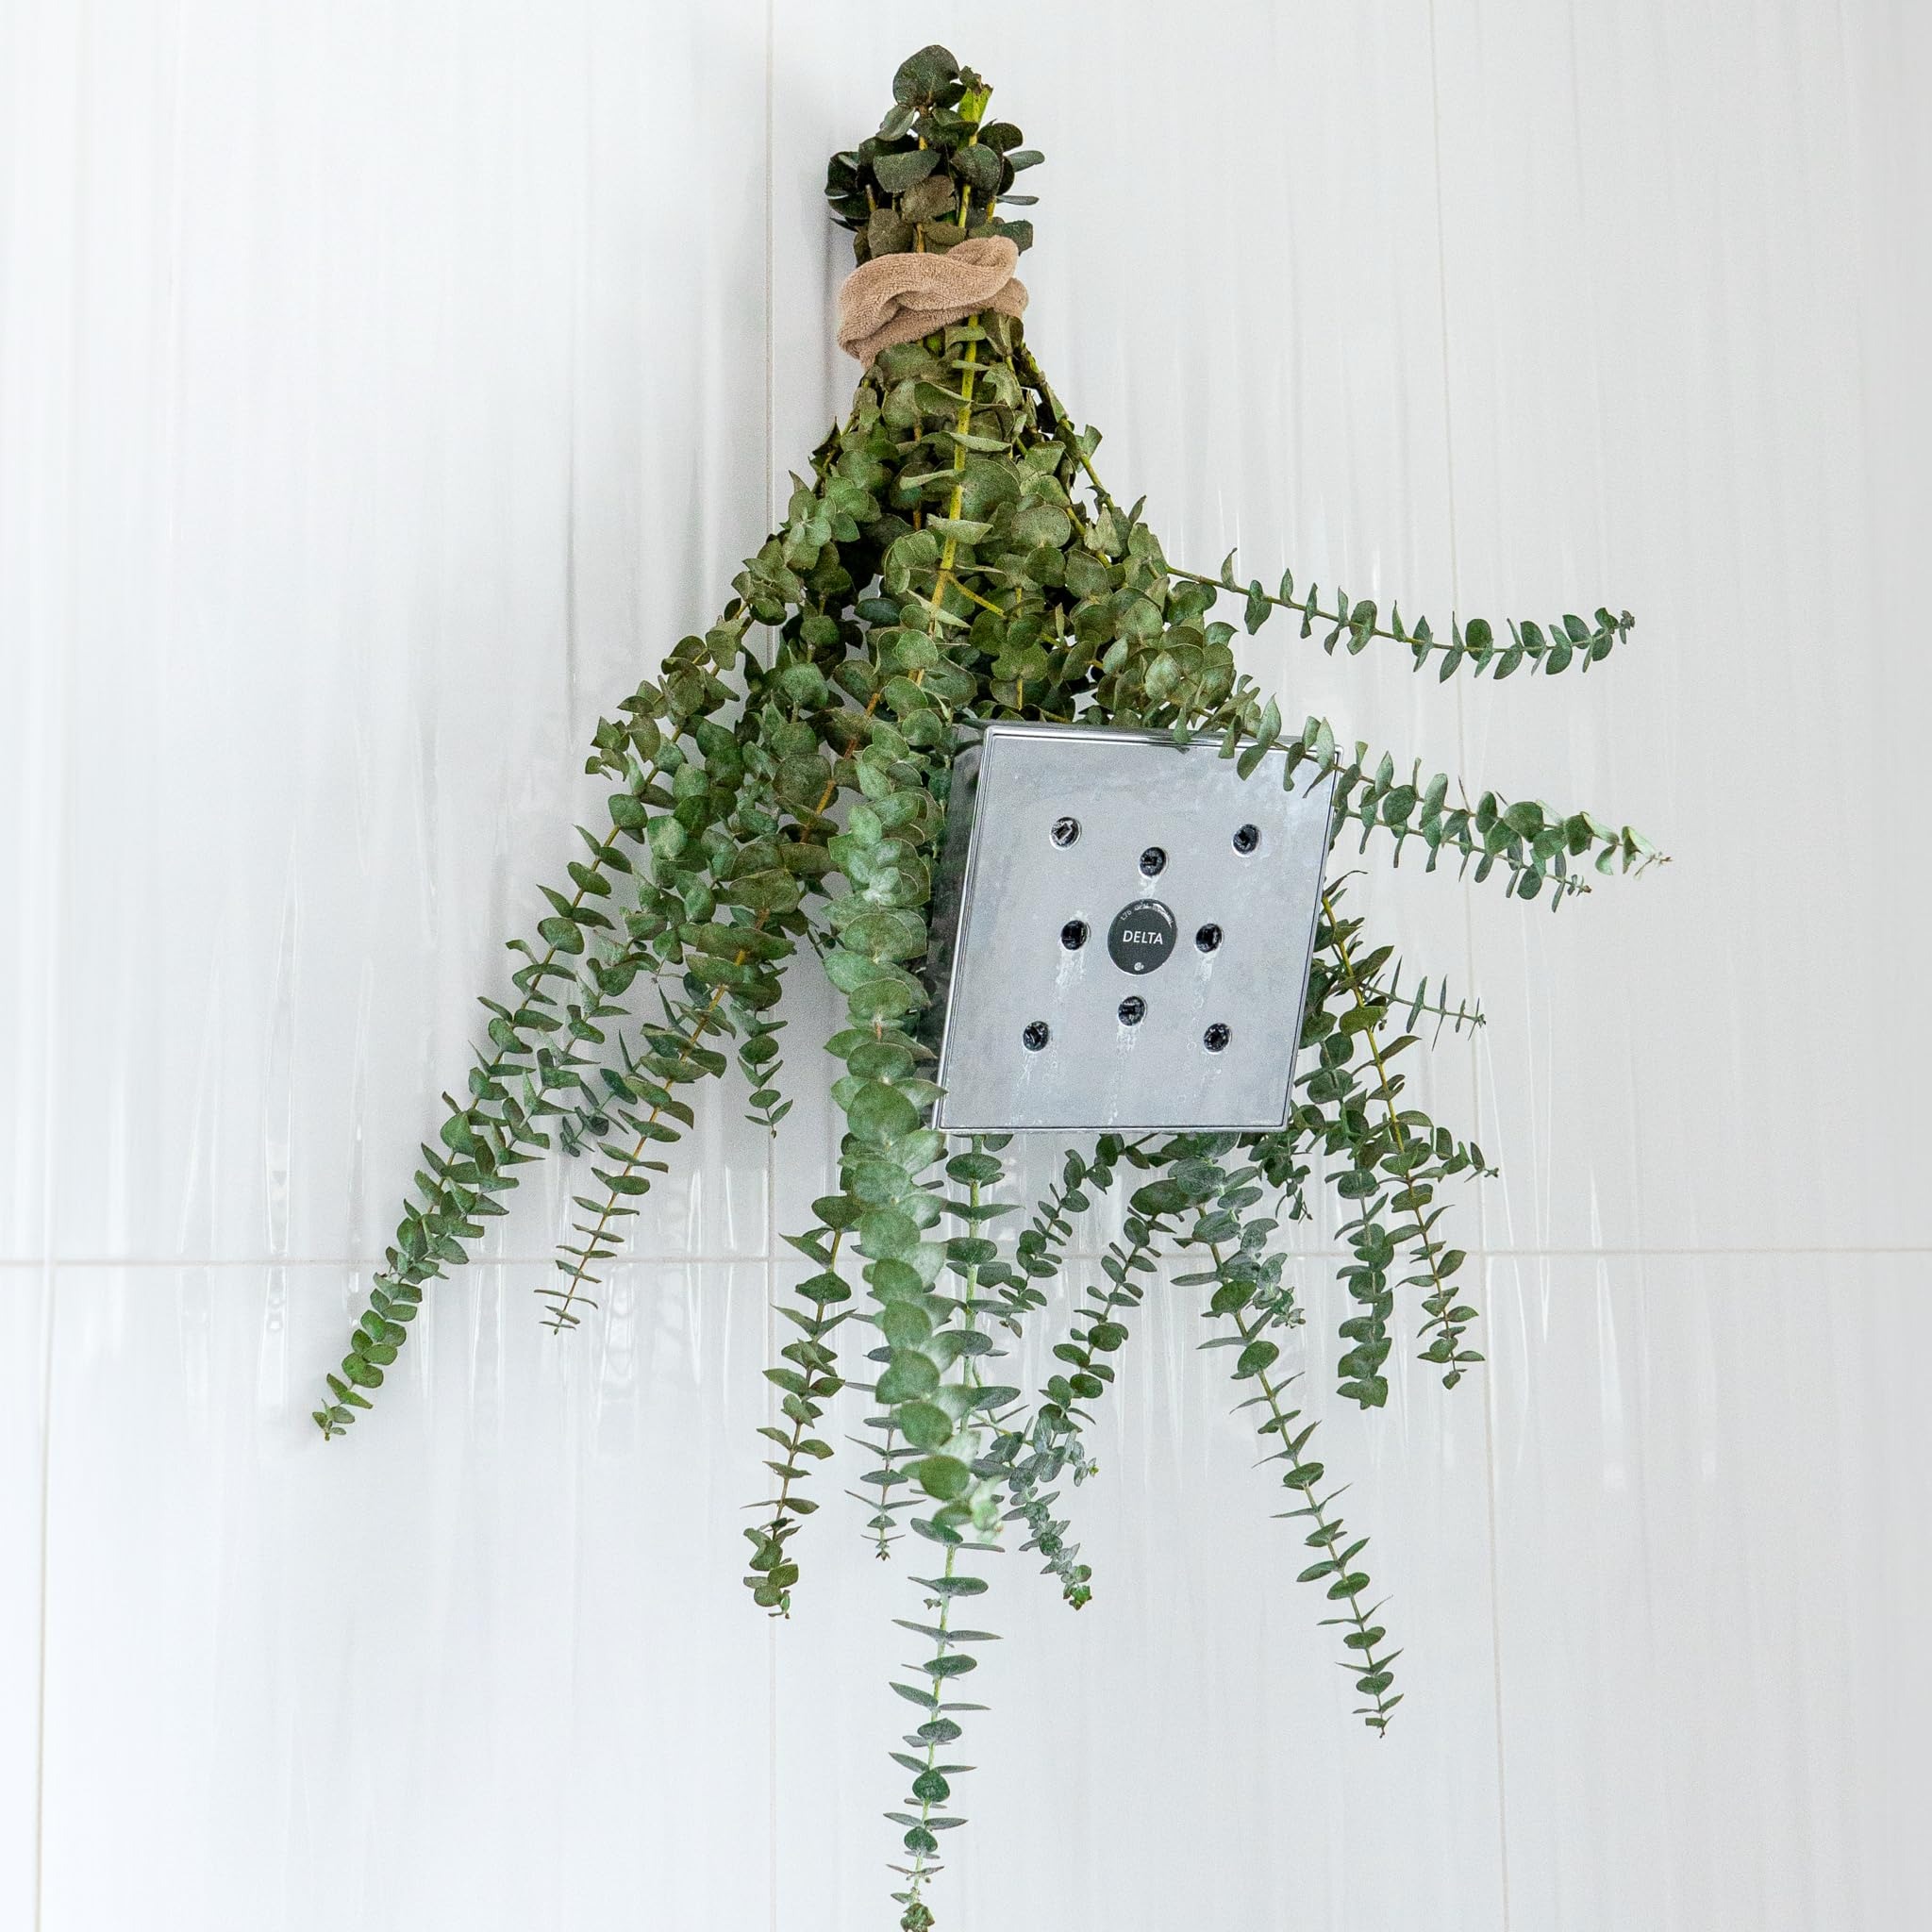
Item Name: Fresh Eucalyptus Shower Bouquet From Our San Diego USA Farm [No Preservatives] Live Plant [Hanging Ribbon Included] Large Stems & Leaves 100% Natural Aromatic Greens Branches Bundle Bath Wedding
Bullet Point 1: CALIFORNIA FRESH🌿 Hand picked from our USA soil, bundled with care. As fresh as it gets. We even ship with a hydration pack, check for yours when it arrives! Use included ribbon to hang the bundle.
Bullet Point 2: 【AWAKENING AROMA】☁️ Use steam to release oils held in the eucalyptus. Add it to your shower or in a vase around the house.
Bullet Point 3: 【PERFECT GIFT】Self Care Shower’s eucalyptus gives them that moment of stress relief and relaxation they need and deserve. Perfect for friends, family, loved ones, weddings, and anybody who deserves some extra ‘me time’
Product Description: Real live eucalyptus bouquets fresh from our California farm to you! No warehouse, directly from our farm to your doorstep. Sustainability: We have Solar Panels, farm made Compost, and Reclaimed Water all in use on our farm to be the most sustainable we can be! This sustainable philosophy guides us as we continue to nurture our plants day in and day out. Become part of our Self-Care Shower farm story! Care: -Open your boxe right away to see your fresh eucalyptus flowers. Remove Fresh Eucalyptus Branches from box by cutting any straps. Do not remove the tie bands holding the flowers together in a bunch. -Fill containers with at least 3-5 inches of fresh, cool water. -Remove any leaves from the Fresh Eucalyptus Branches that fall below the waterline of your vase. Care should be taken not to damage the stem. The reason for removing any leaves below the waterline is to prevent the growth of bacteria which could cause premature wilting. -Cut stems diagonally using sharp scissors or a knife, approximately 1/2 to 1 inch from the stem’s bottom edge. An angled cut will allow for a larger surface area for water absorption and prevents the ends of your stems from sitting flat in the container blocking water absorption. Immediately after cutting, place the stems in the prepared water. -Allow Fresh Eucalyptus Flowers (Branches) at least 3-5 hours to hydrate well. Most Fresh Eucalyptus flowers will take up to 6 to 10 hours to properly hydrate. -Keep All Fresh Eucalyptus Branches in a cool, dark location away from direct sunlight, drafts or excessive heat. -Change water every 18-24 hours and re-cut stems every 24 to 48 hours to keep Eucalyptus fresh. Assure that your Fresh Eucalyptus have sufficient water. The Fresh Eucalyptus will drink an exceptionally large amount of water upon arrival. Enjoy!
Value: 1.0
Unit: Count

Price: 39.99